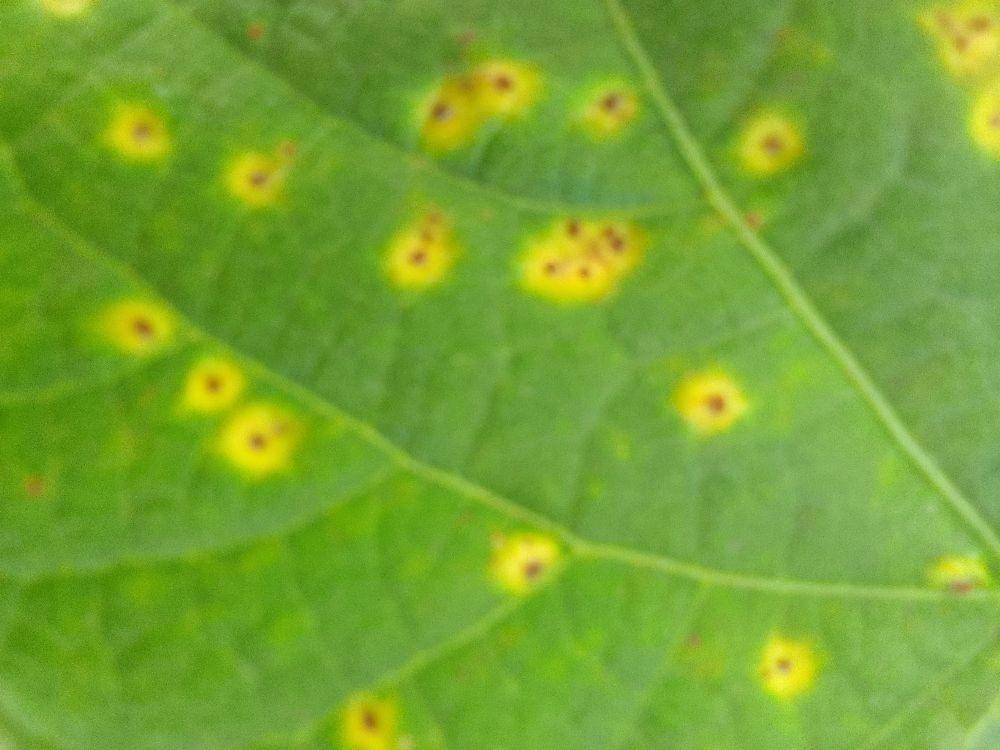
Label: rust